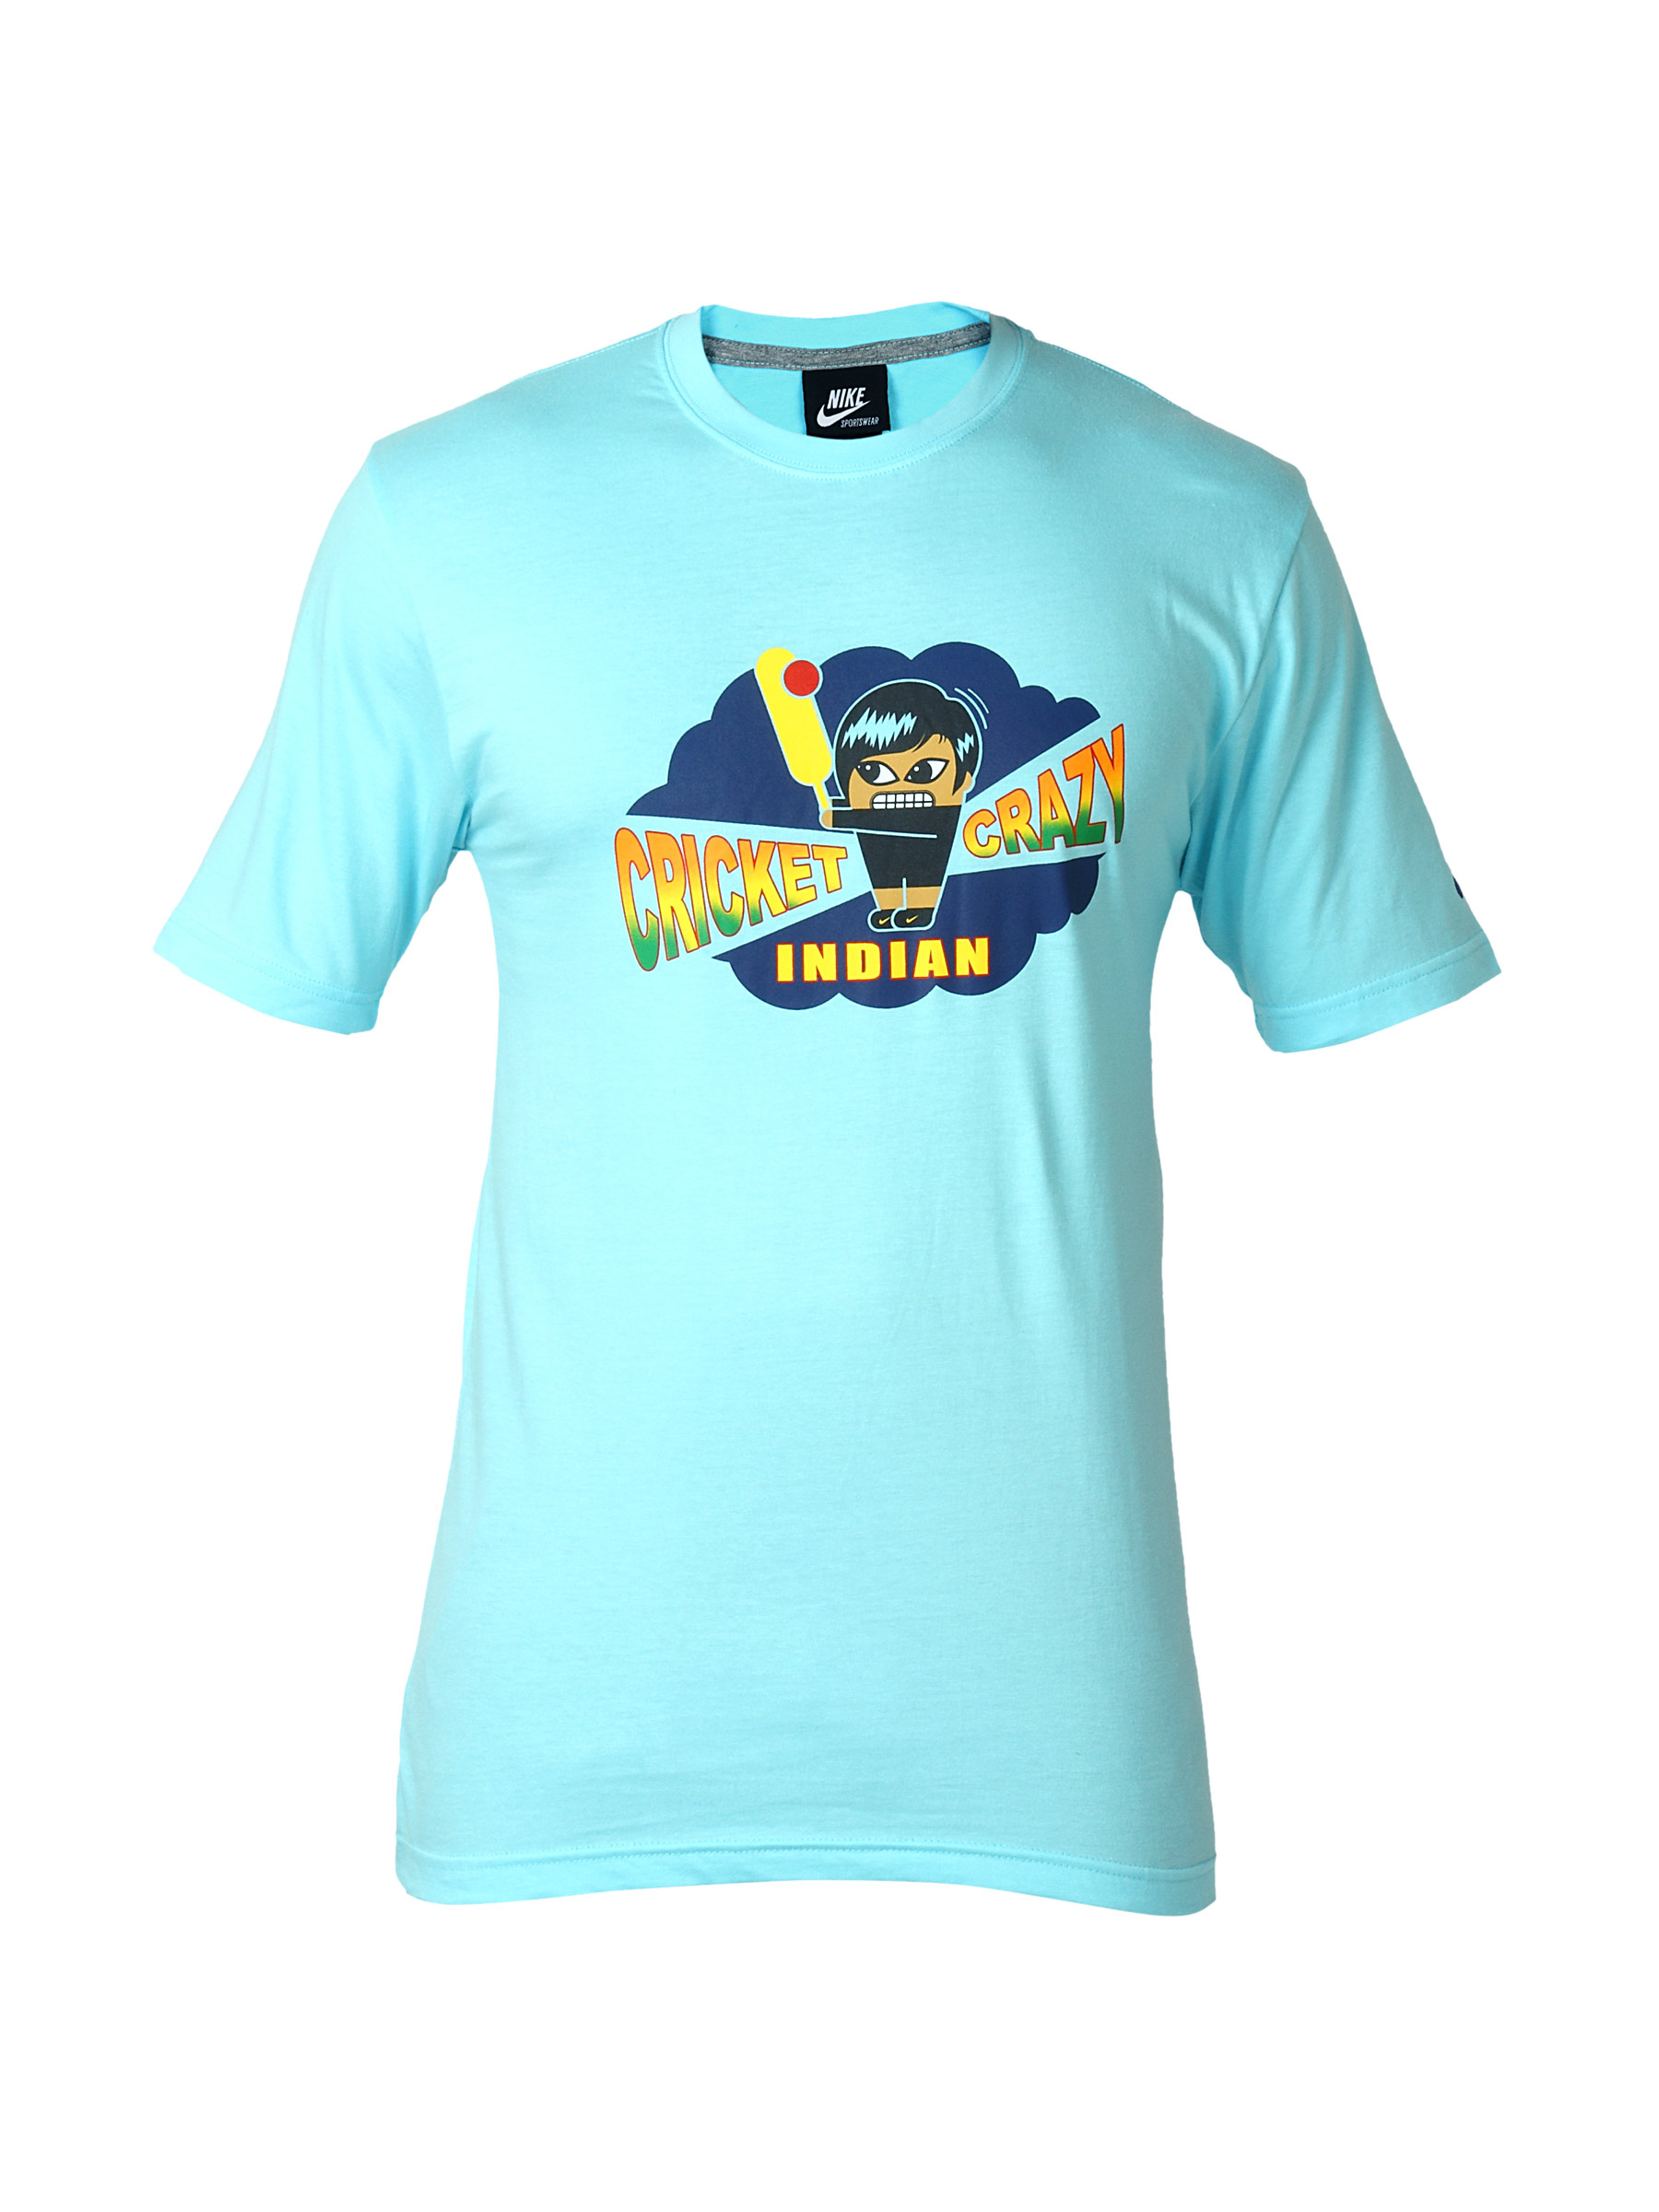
Nike Men Asem Cricket Crazy Blue T-Shirts
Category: Apparel / Topwear / Tshirts
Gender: Men
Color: Blue
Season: Fall 2011
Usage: Sports